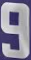
Number: 9